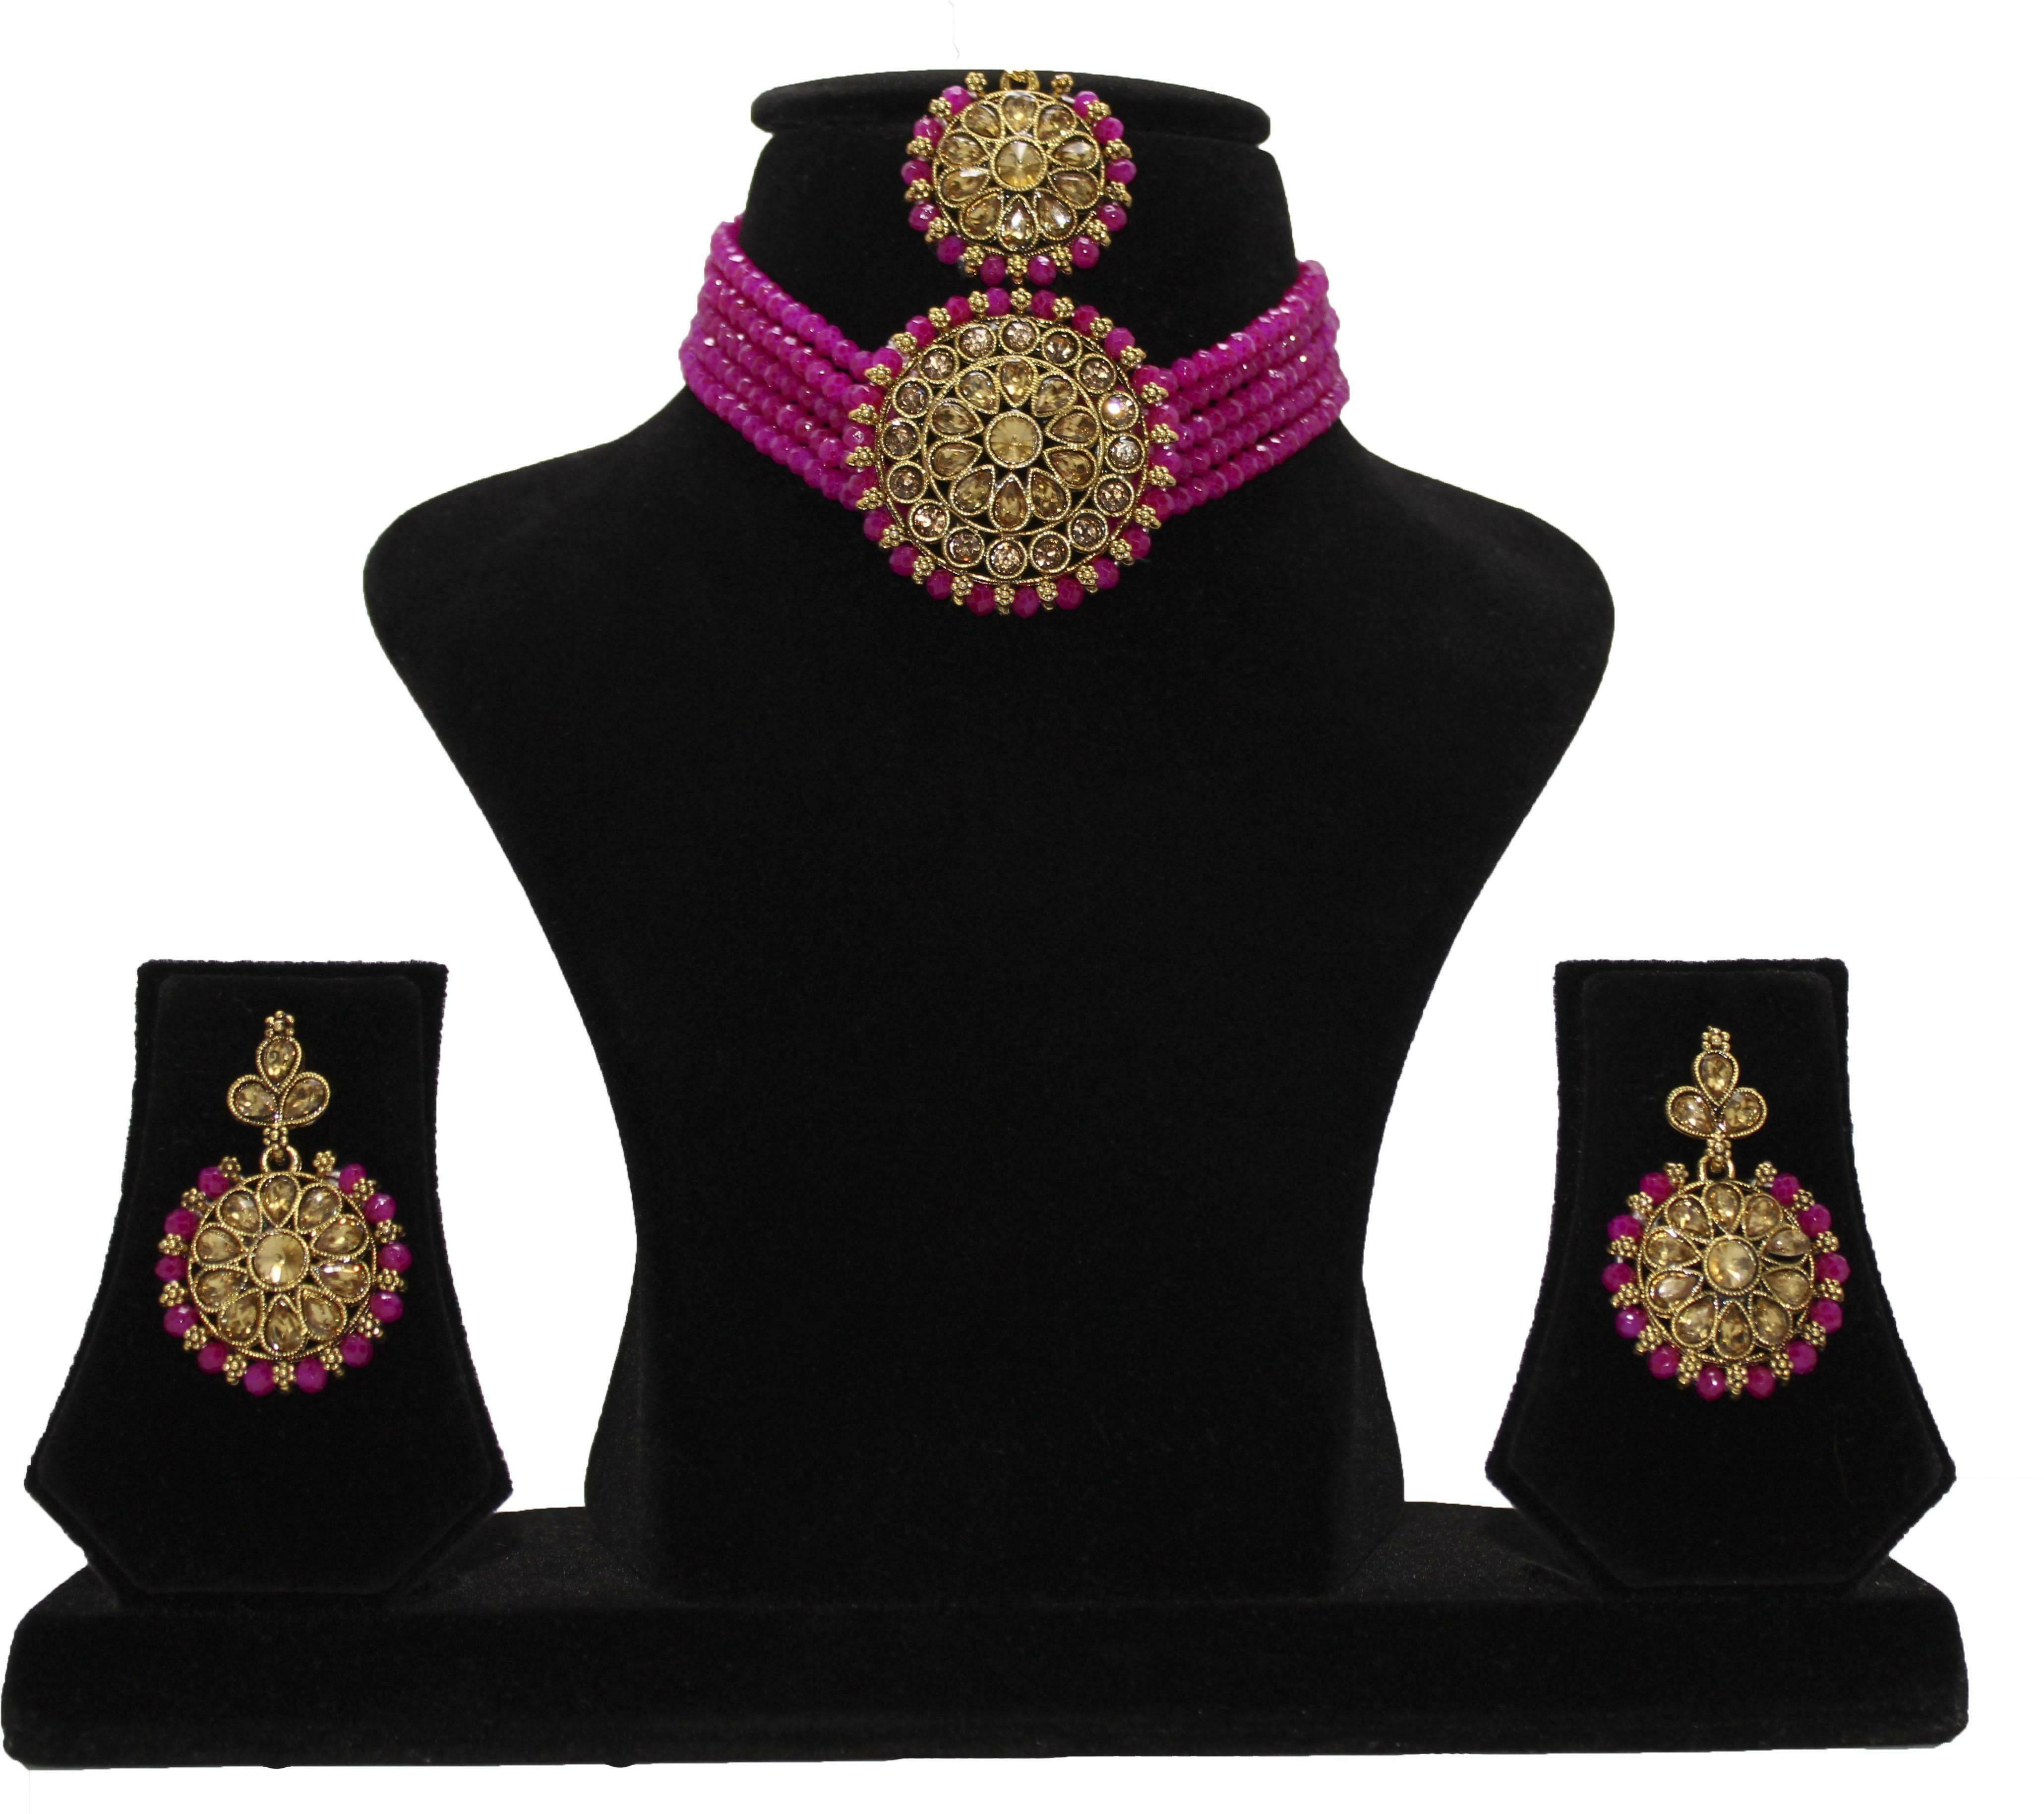
 Nifty Crystal Gold-plated Pink, Gold Jewellery Set (Pack of 1)
Type: Traditional Jewellery
Brand: Nifty
Price: Rs. 299
 Nifty Crystal Gold-plated Pink, Gold Jewellery Set (Pack of 1)